History of rugby union matches between Australia and New Zealand

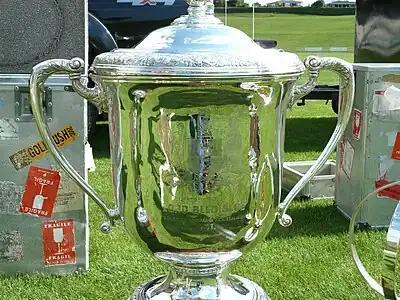
Bledisloe Cup, pictured in 2011.

The first clash in Rugby Union between Australia and New Zealand took place in a test match on 15 August 1903 in Sydney, New South Wales. On that occasion, New Zealand won 22–3.